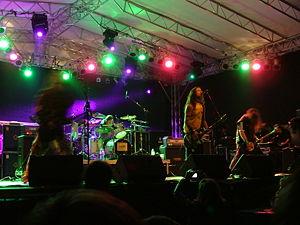
Ektomorf est un groupe de thrash metal hongrois, originaire de Mezőkovácsháza. Ouvertement inspiré par Sepultura et Soulfly, Ektomorf a néanmoins su trouver sa place dans la scène metal et il est largement connu et apprécié en Hongrie ; il commence à être grandement apprécié par le public allemand, notamment grâce à une tournée et des participations remarquées au Wacken Open Air en 2004 et 2006.